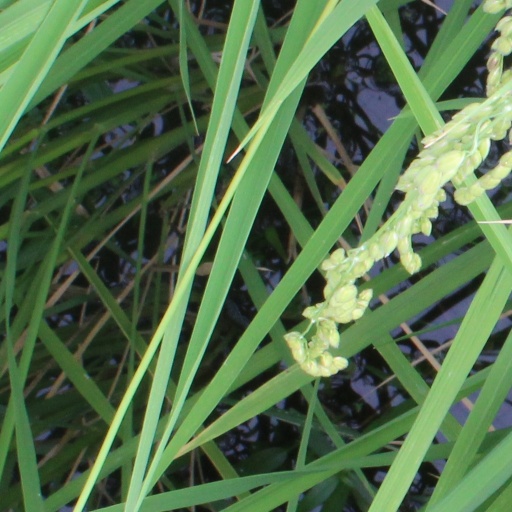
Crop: rice